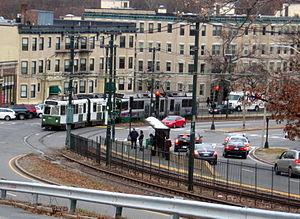
Brighton est un quartier de la ville de Boston, dans l'État du Massachusetts, au nord-est des États-Unis. La ville de Brighton apparaît à la fin du XVIIᵉ siècle sous le nom de « Little Cambridge ». Elle se sépare de la ville de Cambridge en 1807. En 1874, elle est annexée à la ville de Boston et devient un quartier de celle-ci.
La Branche B de la ligne verte du métro de Boston, également appelé Branche de Commonwealth Avenue ou dbranche de Collège de Boston, est une branche de la Ligne verte de la Massachusetts Bay Transportation Authority dans la région de Boston. Cette ligne longe Commonwealth Avenue avec des véhicules légers sur rail. Après la descente de Blandford Street, les voies se joignent aux branches C et D à Kenmore Station.